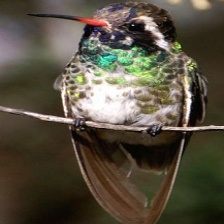
Species: WHITE EARED HUMMINGBIRD
Scientific name: BASILINNA LEUCOTIS
ImageNet parent category: hummingbird